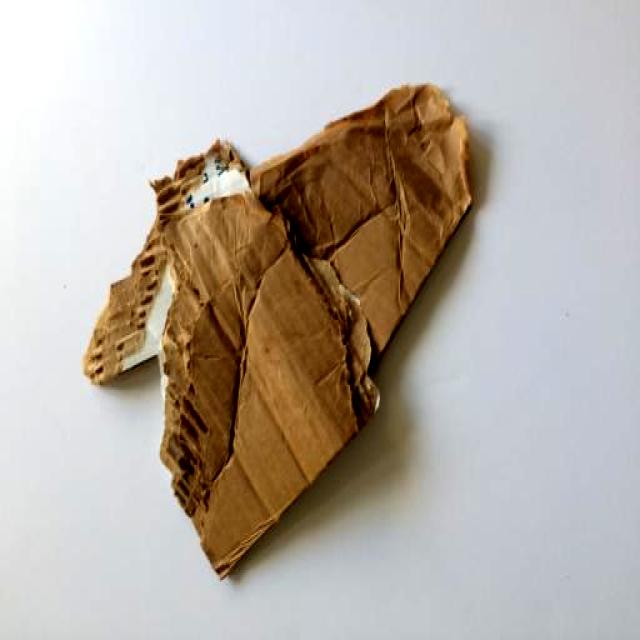
Label: Cardboard